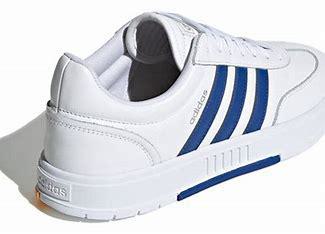
Brand: adidas
Model: neo Adidas NEO Gradas